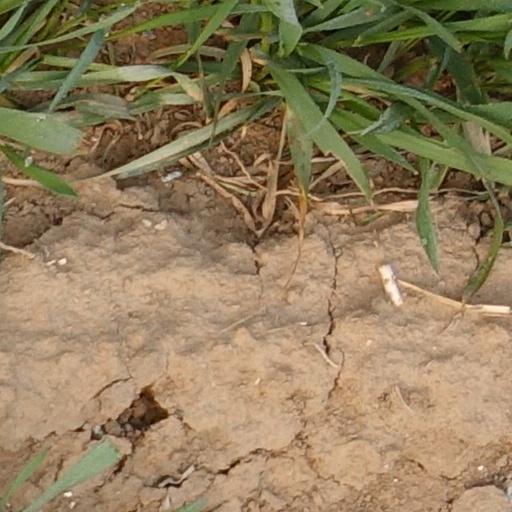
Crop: wheat